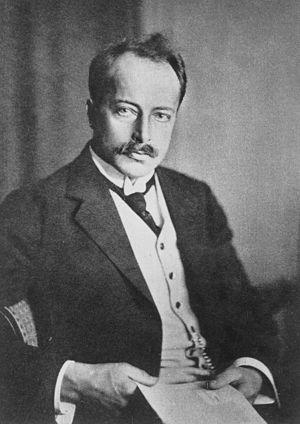
La Relativité est un ouvrage de vulgarisation scientifique écrit par Albert Einstein et publié en 1916 en allemand. Il a été publié en anglais et en français en 1920 puis réédité plusieurs fois. Il est ici question de la version de 1956.
Janvier